Teratohyla midas

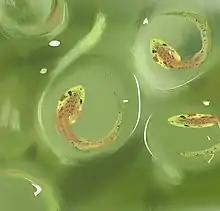
A Drawing of "T. midas" tadpoles in clear jelly eggs

"T. midas" tadpoles are mainly found in clutches and found in overhanging water. The tadpoles will undergo the full development period in the clear jelly-like egg and fall into the waterbody once fully developed. During the embryonic developmental stage, the eggs appear to be bright yellow, contained within a clear jelly clutch, and consist of a bean-like shape [8]. After the tailbud stage and the external gills develop, the tadpoles of T. Midas can still be found within clear jelly of the clustered eggs with the tail curled. These tadpoles can swim around within the individual eggs. Grey spots are observed to be more concentrated around the dorsal fin and cranial area of the tadpoles. Most tissues in the tadpoles are opaque; thus, visceral structures can see through the skin, including the midbrain, forebrain, and gut. During this developmental stage, the gut appears to be bright green, while the other internal structures appear to have a dark-red hue.